T. S. Ramasamy Pillai

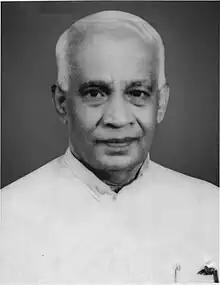
T.S. Ramaswami, when he was Chairman-Secretary of S.T.Hindu College, Nagercoil

T. S. Ramaswami Pillai (8 June 1918 – 15 June 2006) was an Indian politician, freedom fighter and former Member of the Legislative Assembly. He was elected to the Travancore-Cochin assembly from Thovalai Agastheeswaram constituency in 1952 election as an Indian National Congress candidate. Thovalai Agastheeswaram was a two-member constituency and the other winner was A. Samraj from the same party.